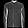
Label: Shirt